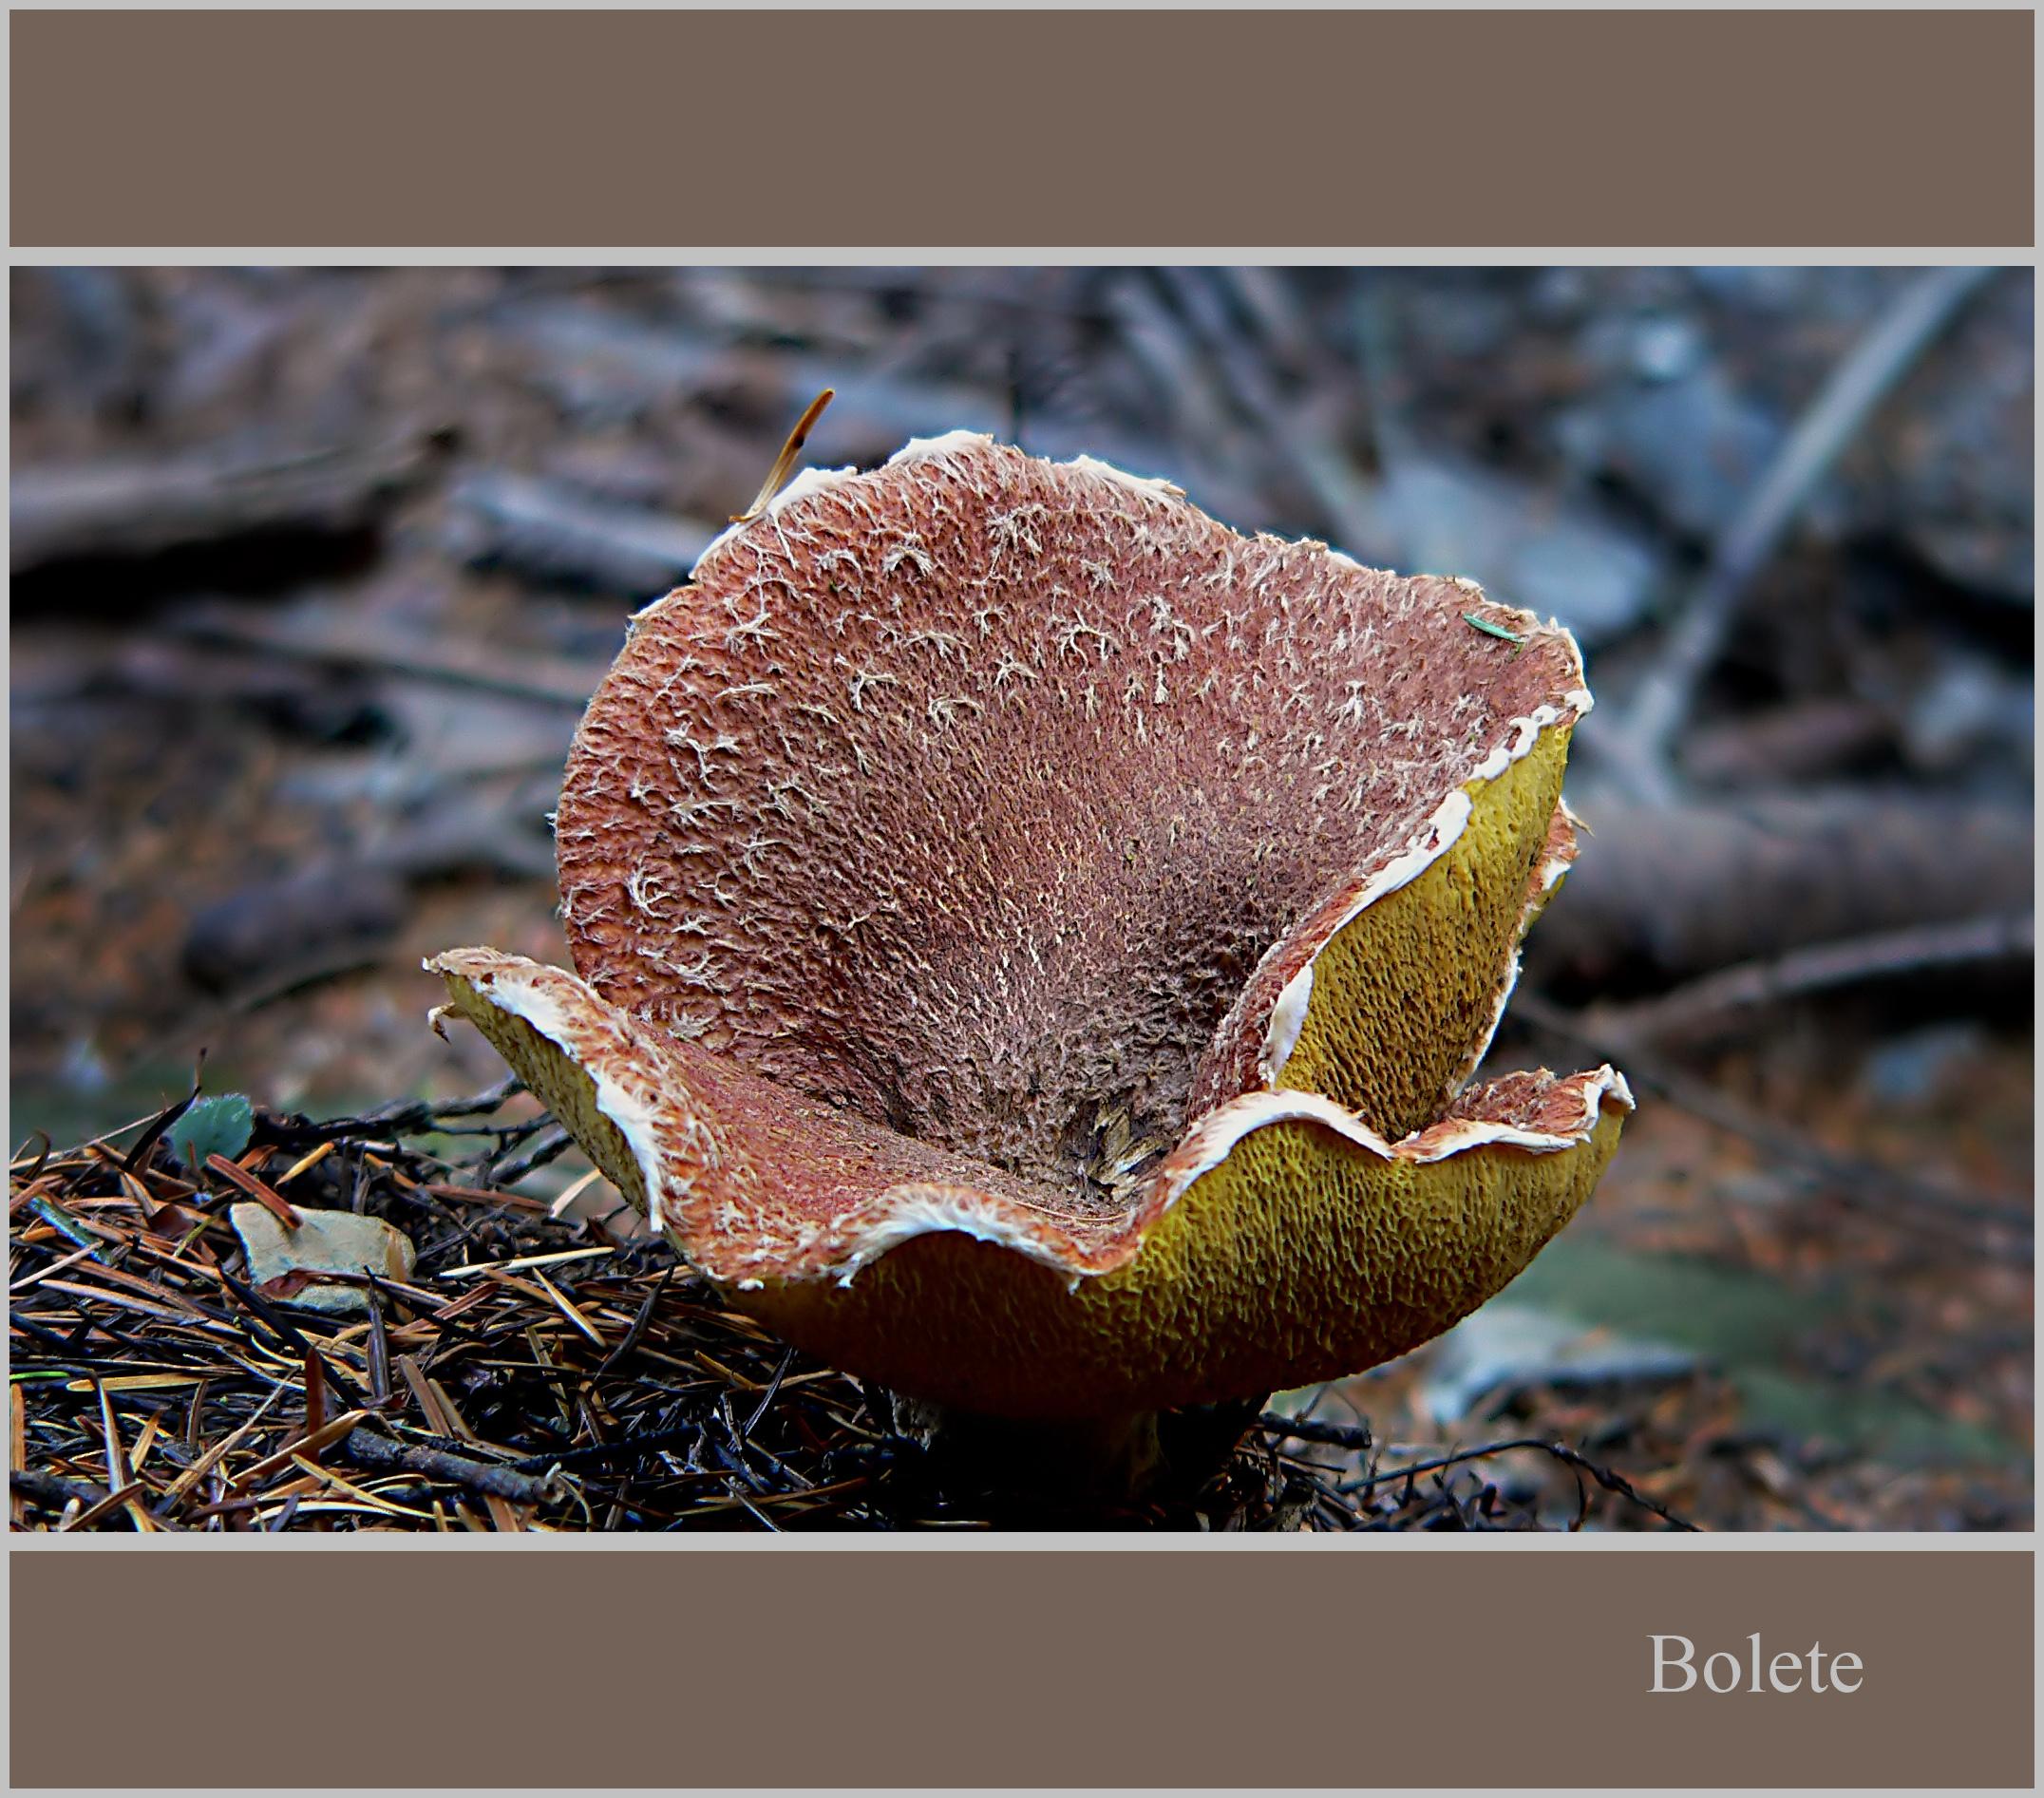
plant, photography, leaf, flower, petal, biology, soil, flora, fauna, close up, boletes, macro photography, organism